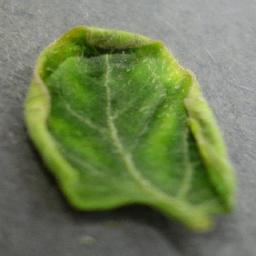
Label: Tomato___Tomato_Yellow_Leaf_Curl_Virus